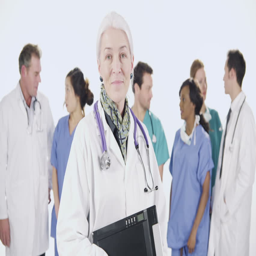
portrait of a team of medical personnel of mixed ages and ethnicity isolated on white .